Beaumaris, Victoria

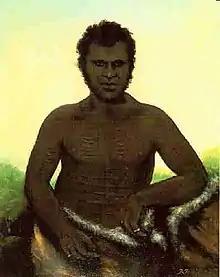
Benjamin Duterrau (1836) Aboriginal Chief Derah Mat (Derrimut), a leader of the Boon wurrung clan

The Bunurong (or Boon Wurrung) peoples of the Kulin nation lived along the Eastern coast of Port Philip Bay for over 20,000 years before white settlement. Their mythology preserves the history of the flooding of Port Phillip Bay 10,000 years ago, and its period of drying and retreat 2,800–1,000 years ago. Visible evidence of their shell middens and hand-dug wells remain along the cliffs of Beaumaris, but by the 1850s most withdrew to the Mordialloc Aboriginal Reserve established in 1852, and after the 1860s, to Coranderrk.